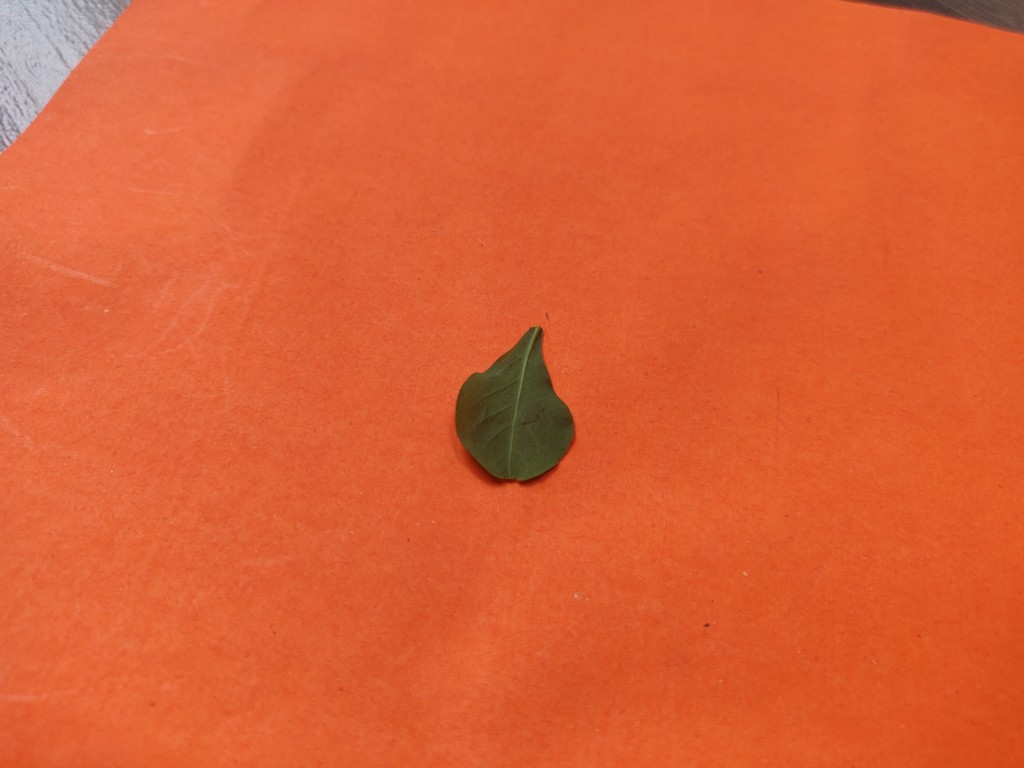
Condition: Healthy
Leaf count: single
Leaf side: back